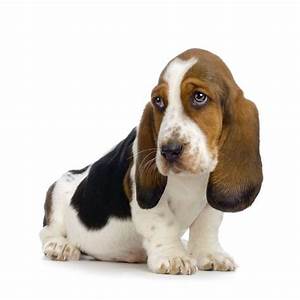
Label: dog